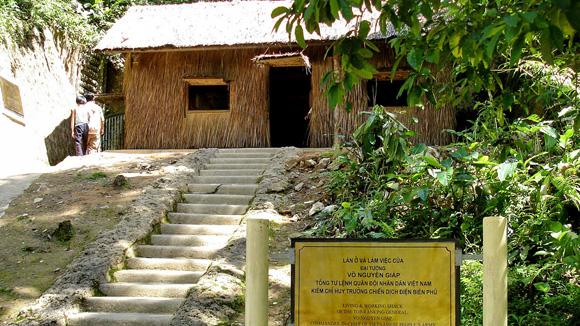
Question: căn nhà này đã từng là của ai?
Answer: của võ nguyên giáp